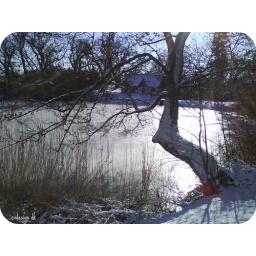
Old house by the lake